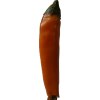
Label: pepper